Hope van Dyne

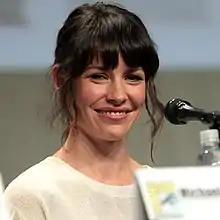
Lilly at the 2014 San Diego Comic-Con where it was announced that she would be portraying Van Dyne

Joss Whedon, the writer and director of "The Avengers", originally intended to have the Wasp appear in the film due to potential scheduling conflicts preventing Scarlett Johansson from appearing in the film as Natasha Romanoff / Black Widow. Whedon wanted Zooey Deschanel to play the role of Wasp.